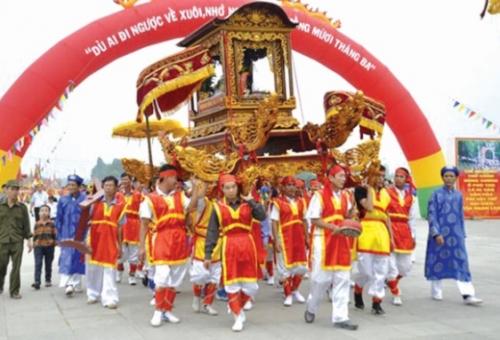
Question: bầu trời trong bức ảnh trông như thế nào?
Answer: bầu trời mát mẻ